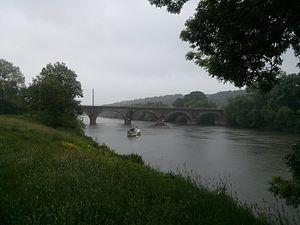
Pont ferroviaire sur la Vilaine à Langon This building is indexed in the Base Mérimée, a database of architectural heritage maintained by the French Ministry of Culture,